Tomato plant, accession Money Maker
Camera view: vertical (180 deg); turntable rotation: 210 degrees
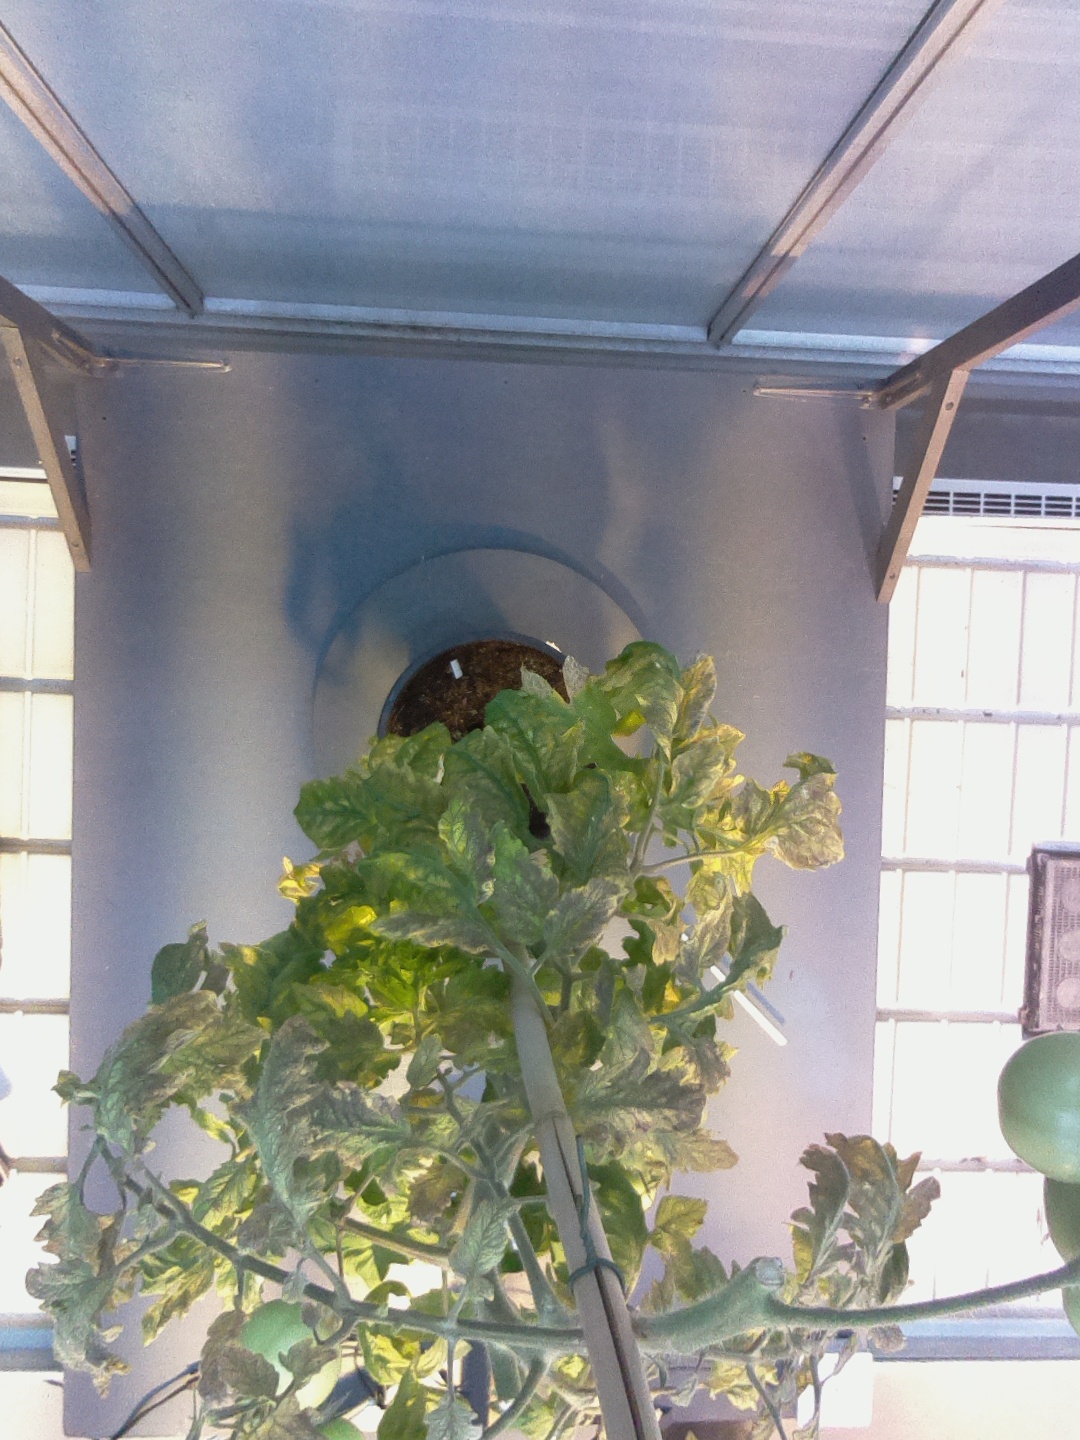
BBCH growth stage 79: 90% -100% of final fruit size